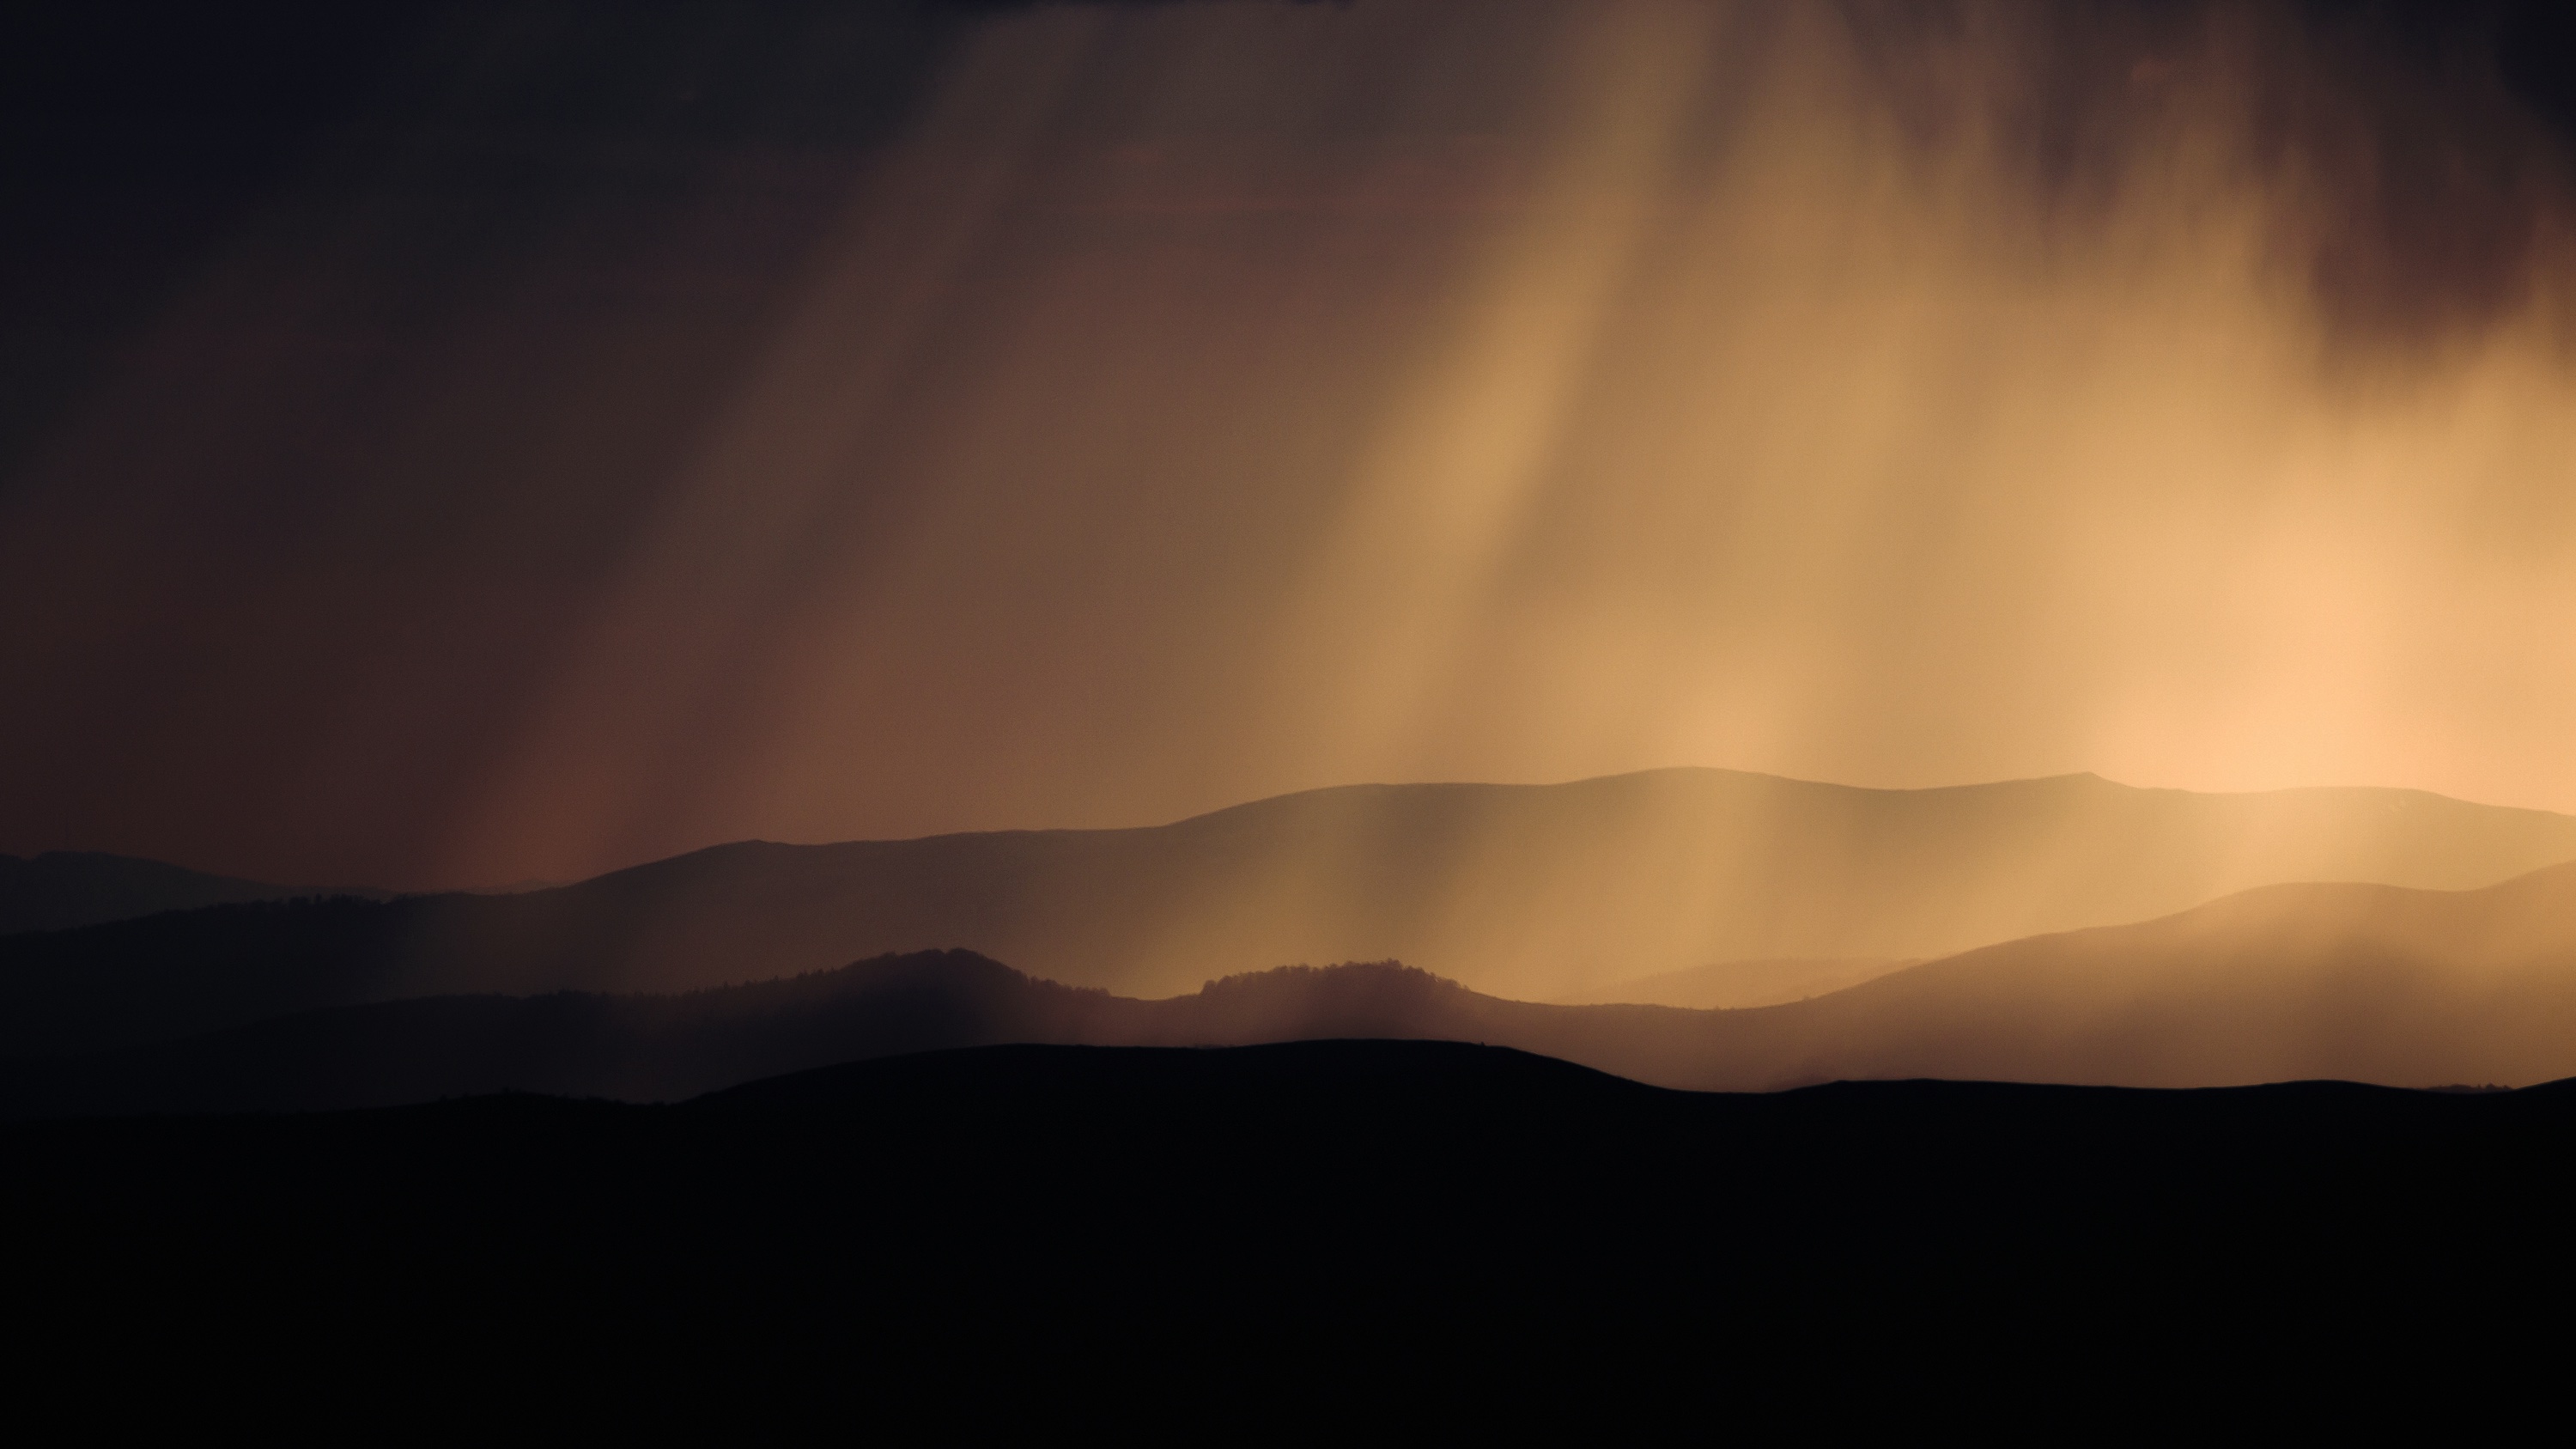
horizon, mountain, cloud, sky, fog, sunrise, sunset, mist, sunlight, morning, dawn, atmosphere, dusk, evening, darkness, atmospheric phenomenon